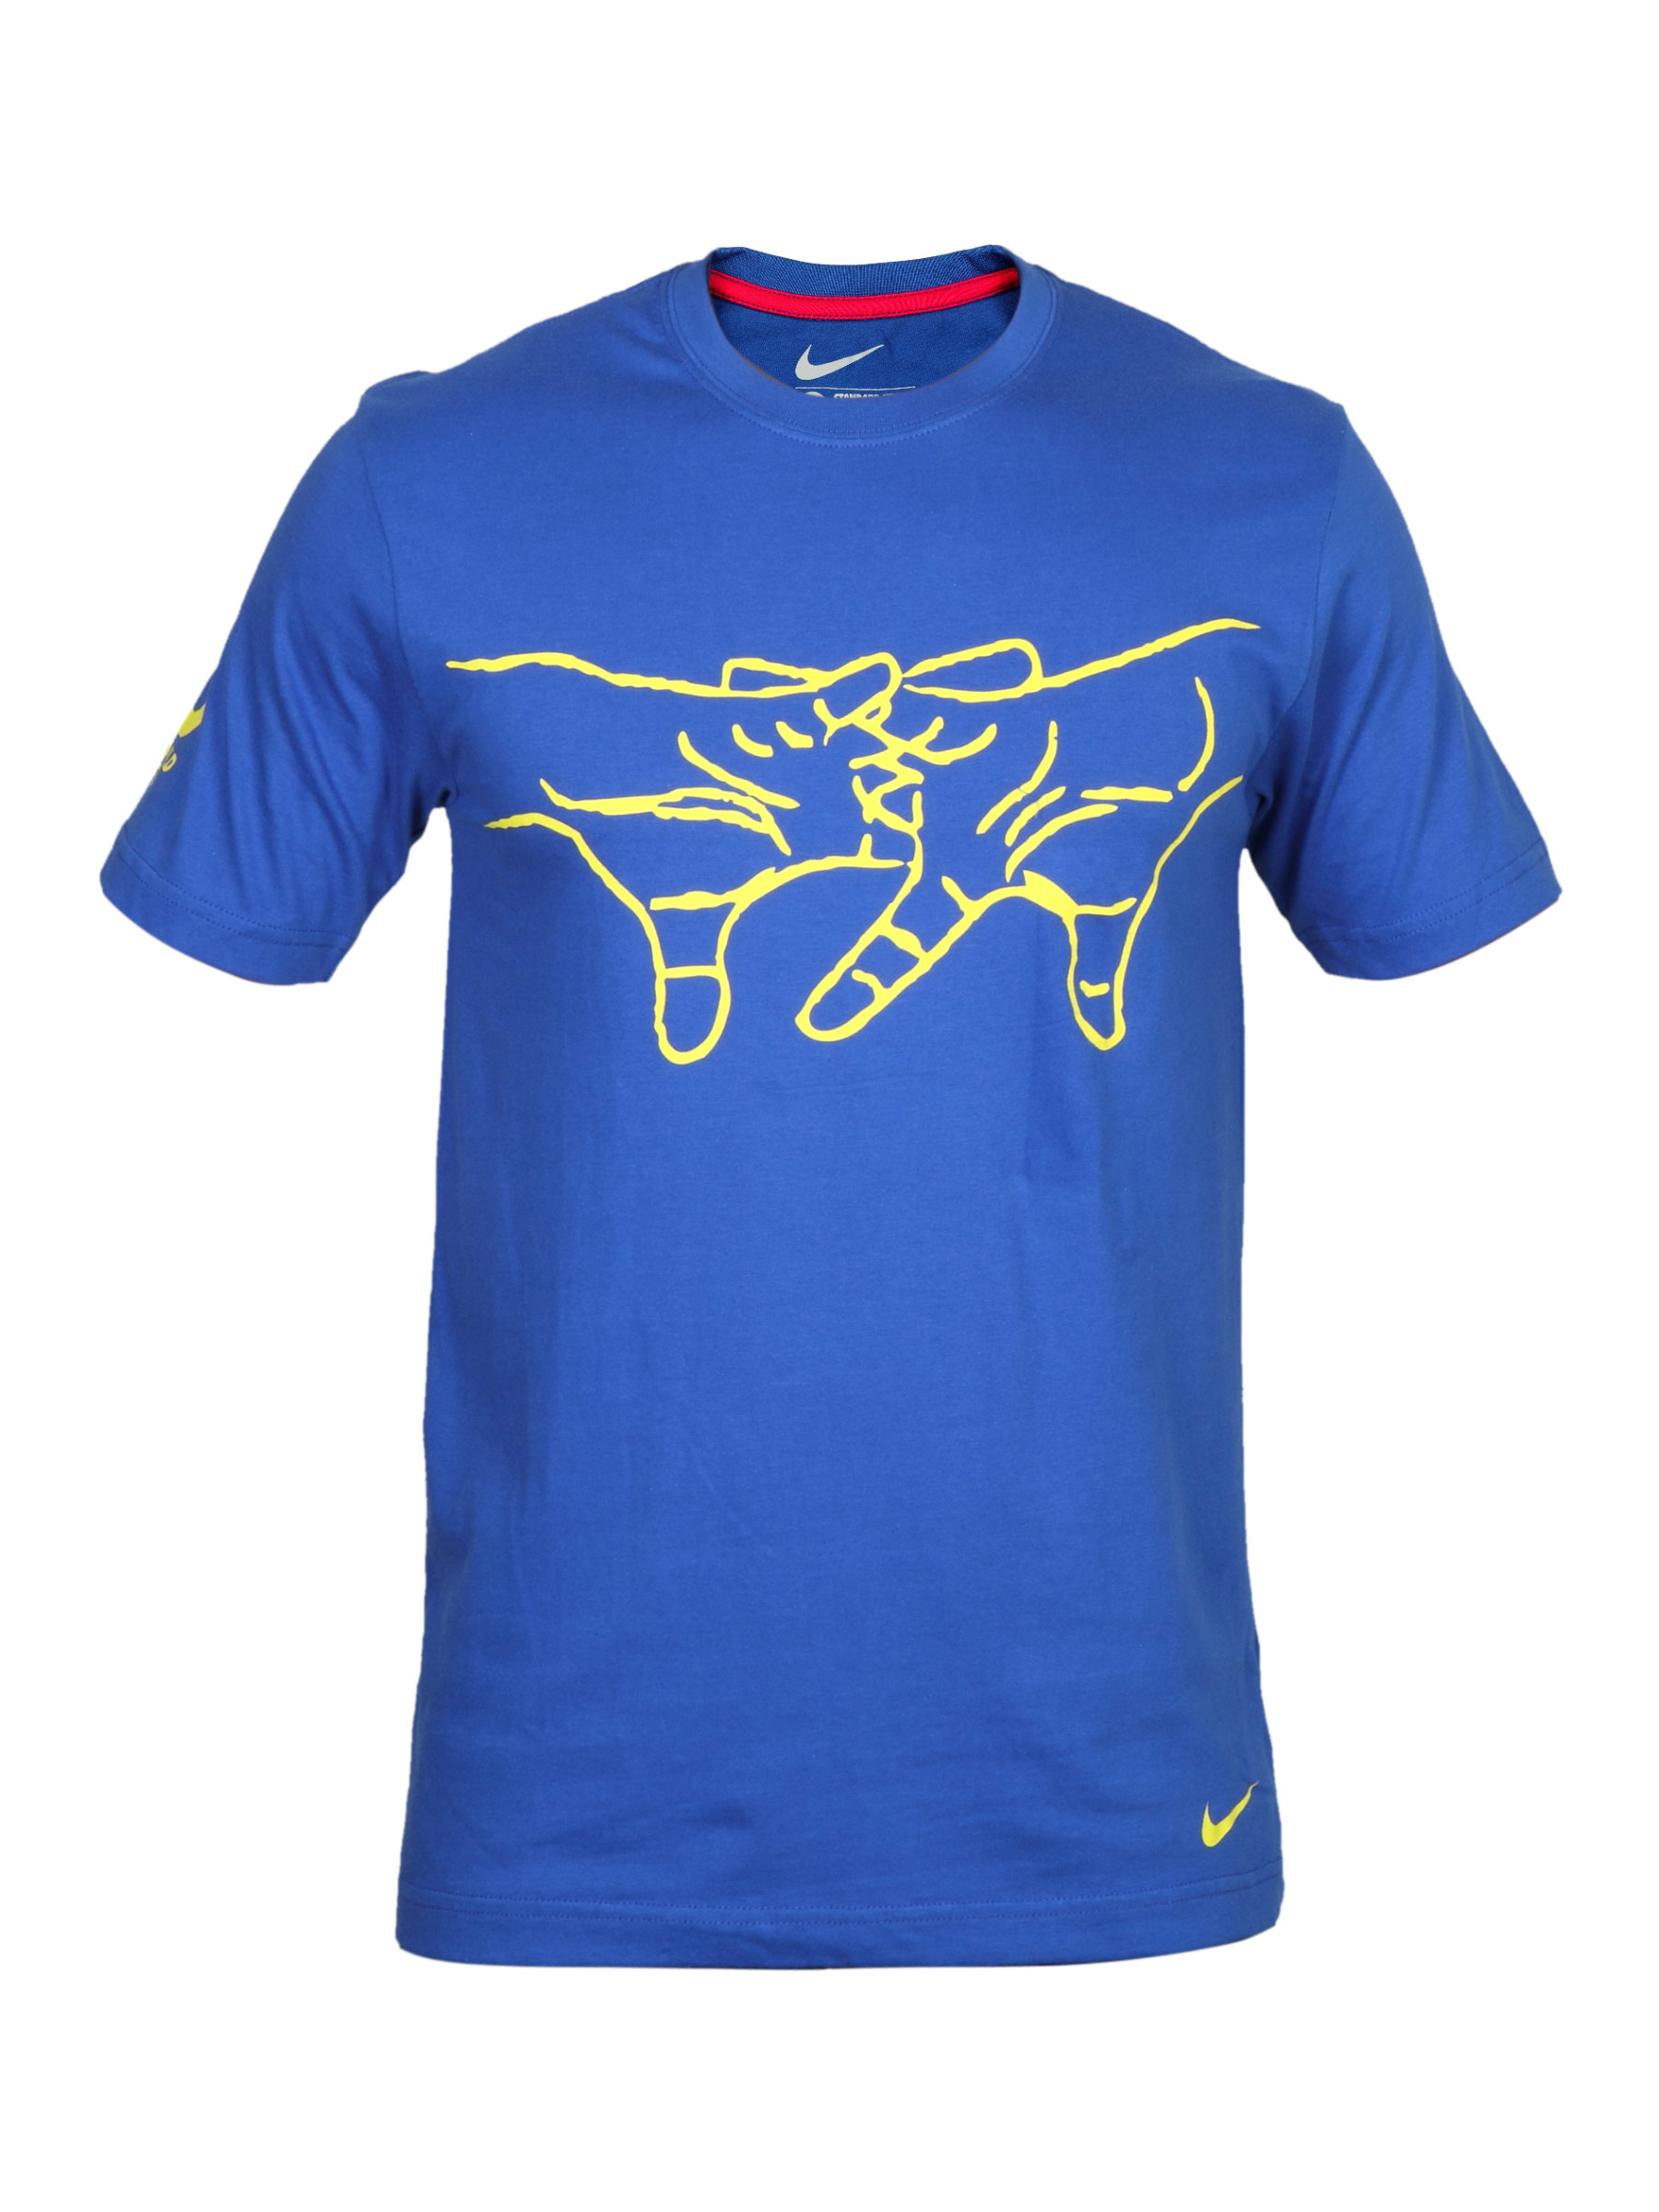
Nike Men's Hand Gang Sign Blue T-shirt
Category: Apparel / Topwear / Tshirts
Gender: Men
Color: Blue
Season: Summer 2011
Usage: Sports